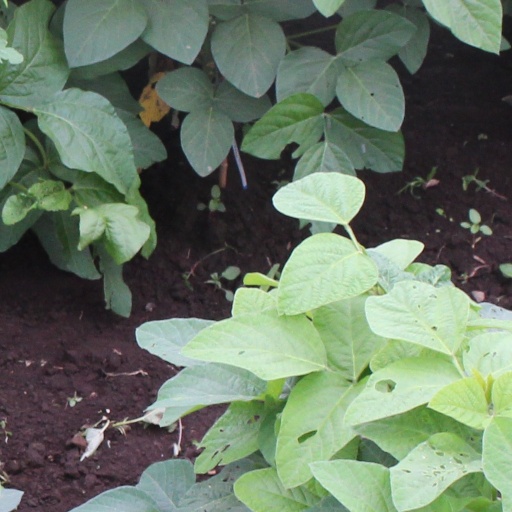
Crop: soybean